Coicent

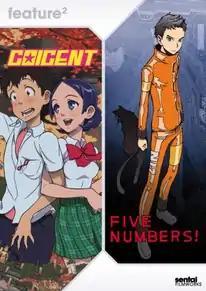
DVD Cover of "Coicent" and "Five Numbers!" released by Sentai Filmworks.

is a 2000 (copyright date) Japanese CG anime original video animation release. The OVA was written and directed by Shuhei Morita and produced by Sunrise. This story takes place in 2710, when a boy named Shinichi follows a white deer and meets a strange girl. It is licensed in North America by Sentai Filmworks, and was released alongside another Sunrise produced OVA "Five Numbers!" on DVD and Blu-ray on November 22, 2011.